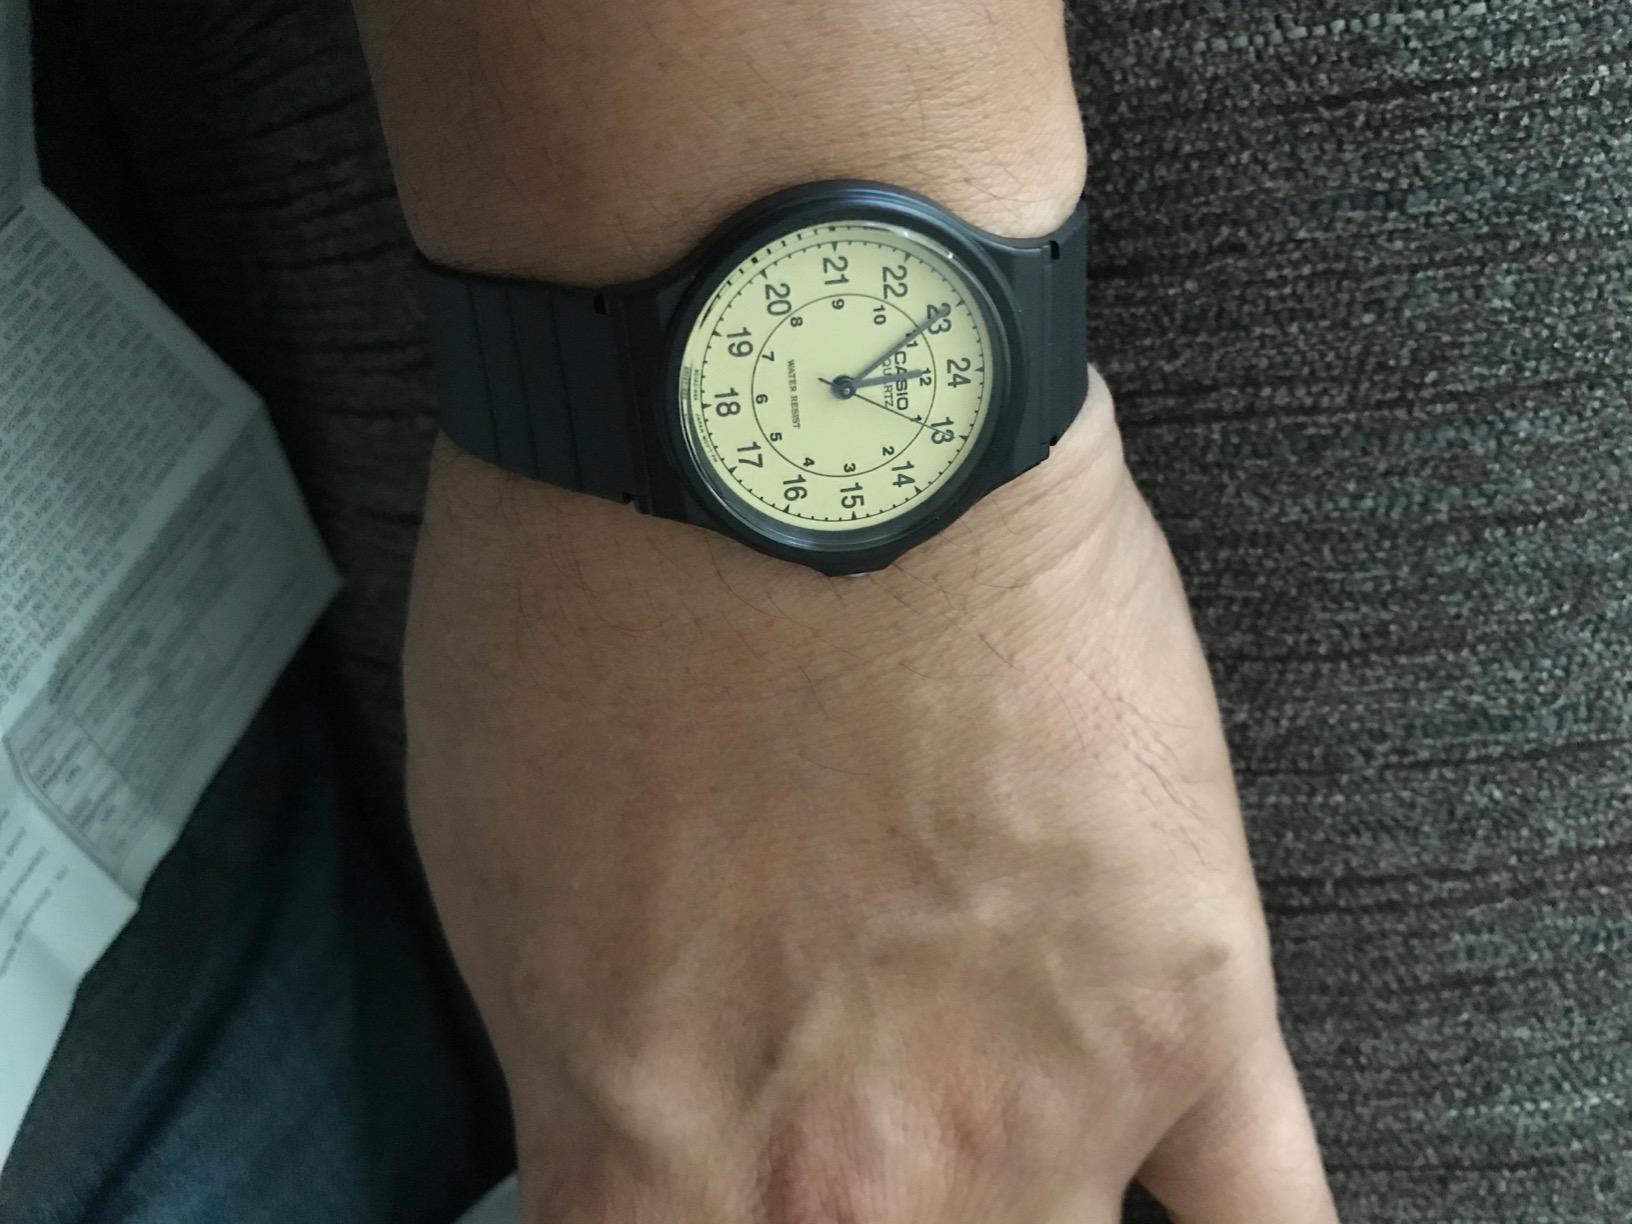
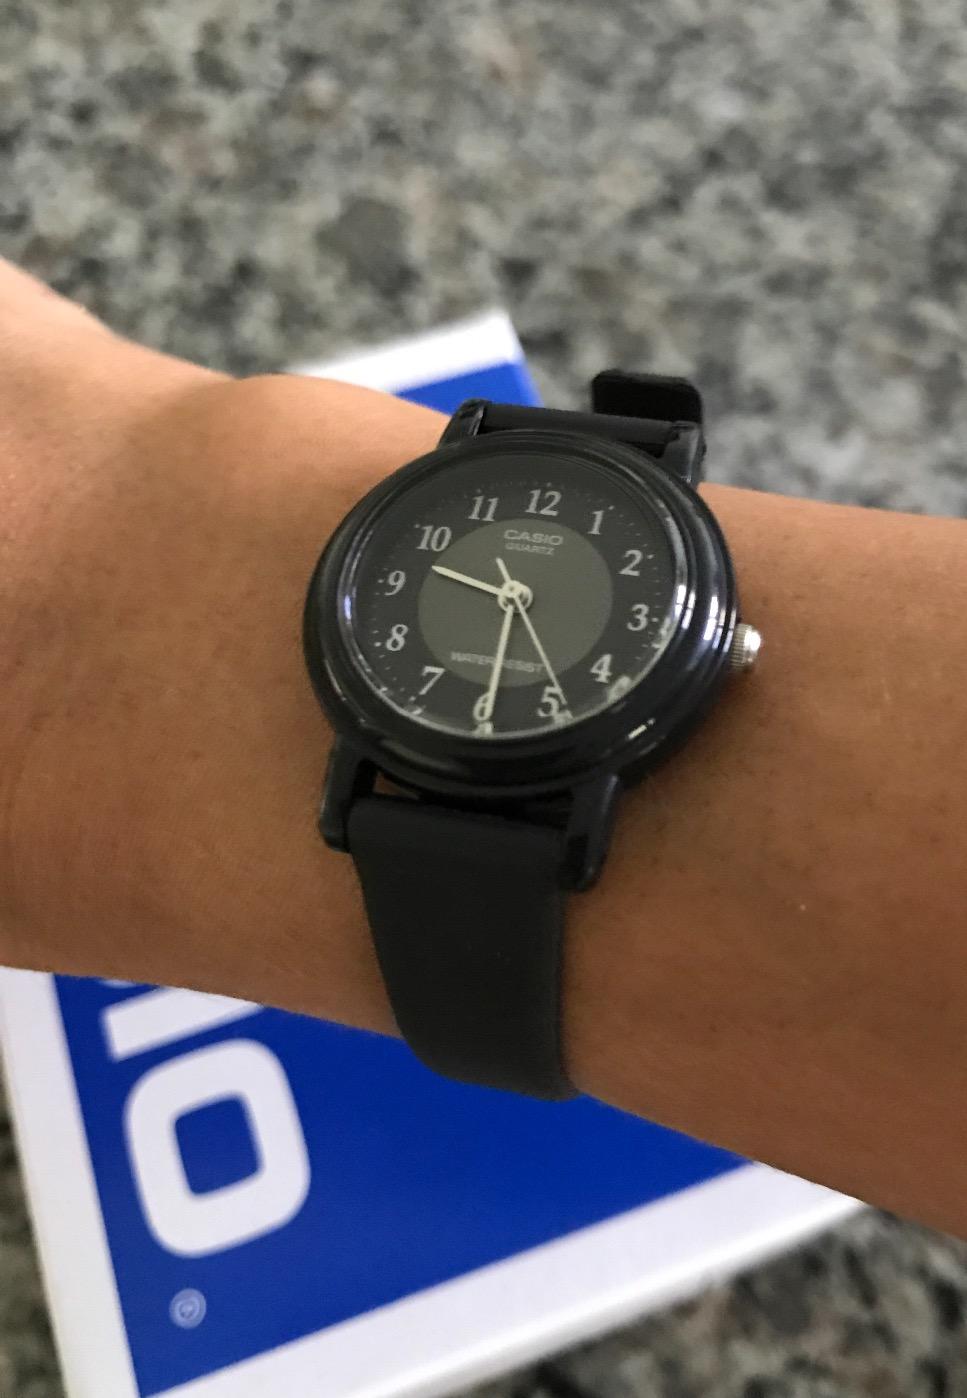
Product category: accessories_watch
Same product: no